Seoul

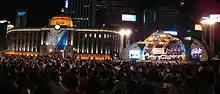
Seoul Street Art Festival concert in Seoul City Hall Square

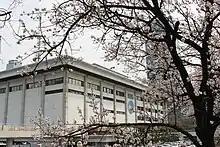
KBS headquarters in Yeouido, Seoul

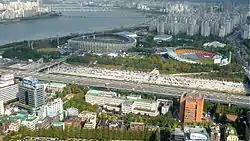
Seoul Sports Complex

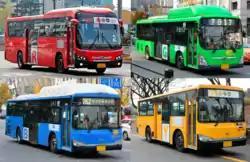
Seoul buses

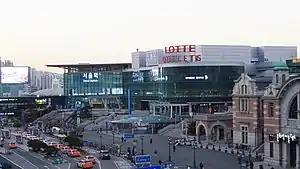
Seoul Station

Seoul is the business and financial hub of South Korea. Although it accounts for only 0.6 percent of the nation's land area, 48.3 percent of South Korea's bank deposits were held in Seoul in 2003, and the city generated 23 percent of the country's GDP overall in 2012. In 2008 the Worldwide Centers of Commerce Index ranked Seoul No.9. The Global Financial Centres Index in 2015 listed Seoul as the 6th financially most competitive city in the world. The Economist Intelligence Unit ranked Seoul 15th in the list of "Overall 2025 City Competitiveness" regarding future competitiveness of cities.